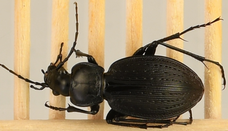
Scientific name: Carabus goryi
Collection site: Mountain Lake Biological Station NEON (MLBS), plot MLBS_011